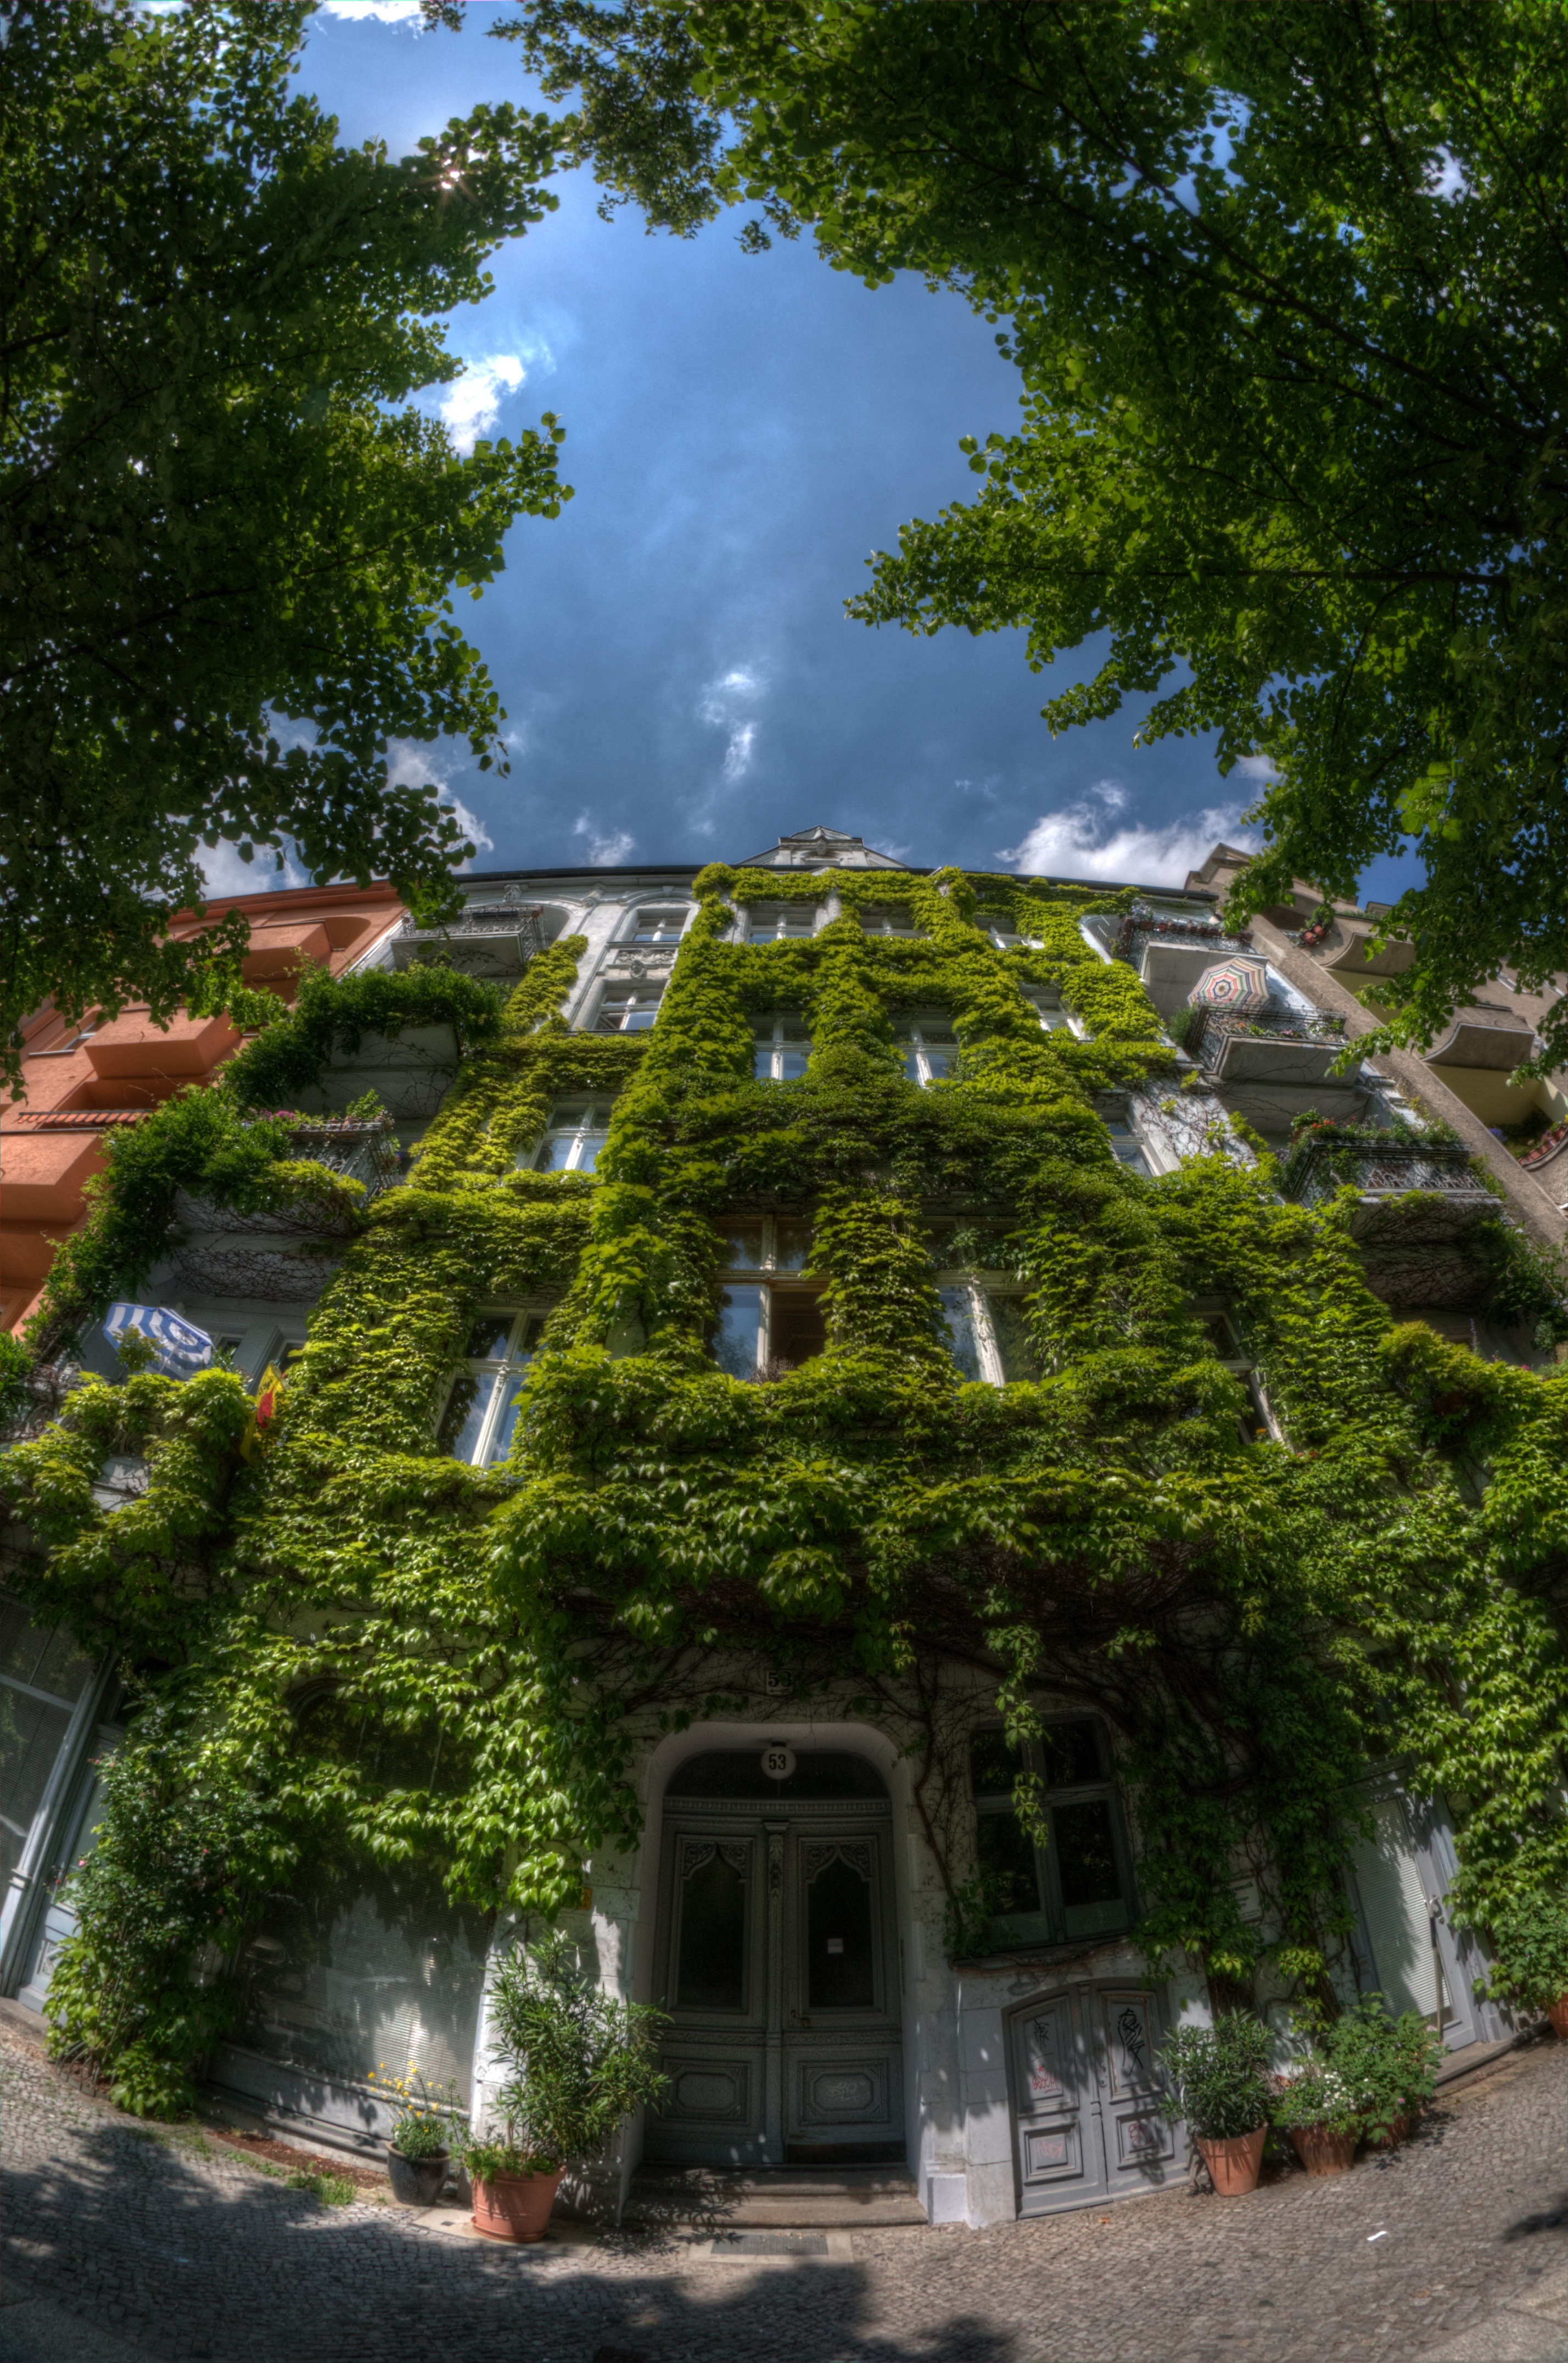
tree, architecture, plant, house, flower, building, urban, summer, village, europe, jungle, residence, botany, garden, apartment, place of worship, plants, sunny, luxury, temple, shrine, germany, berlin, botanical garden, estate, expensive, investment